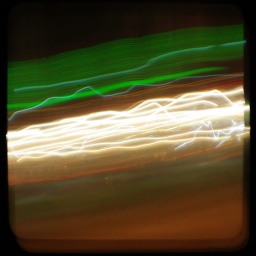
Blur in green and white